Leo Tolstoy

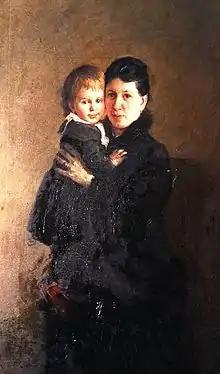
Tolstoy's wife Sophia and their daughter Alexandra

The marriage was marked from the outset by sexual passion and emotional insensitivity when Tolstoy, on the eve of their marriage, gave her his diaries detailing his extensive sexual past and the fact that one of the serfs on his estate had borne him a son. Even so, their early married life was happy and allowed Tolstoy much freedom and the support system to compose "War and Peace" and "Anna Karenina", with Sonya acting as his secretary, editor, and financial manager. Sonya was copying and hand-writing his epic works time after time. Tolstoy would continue editing "War and Peace" and had to have clean final drafts to be delivered to the publisher.